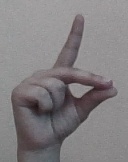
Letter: ta